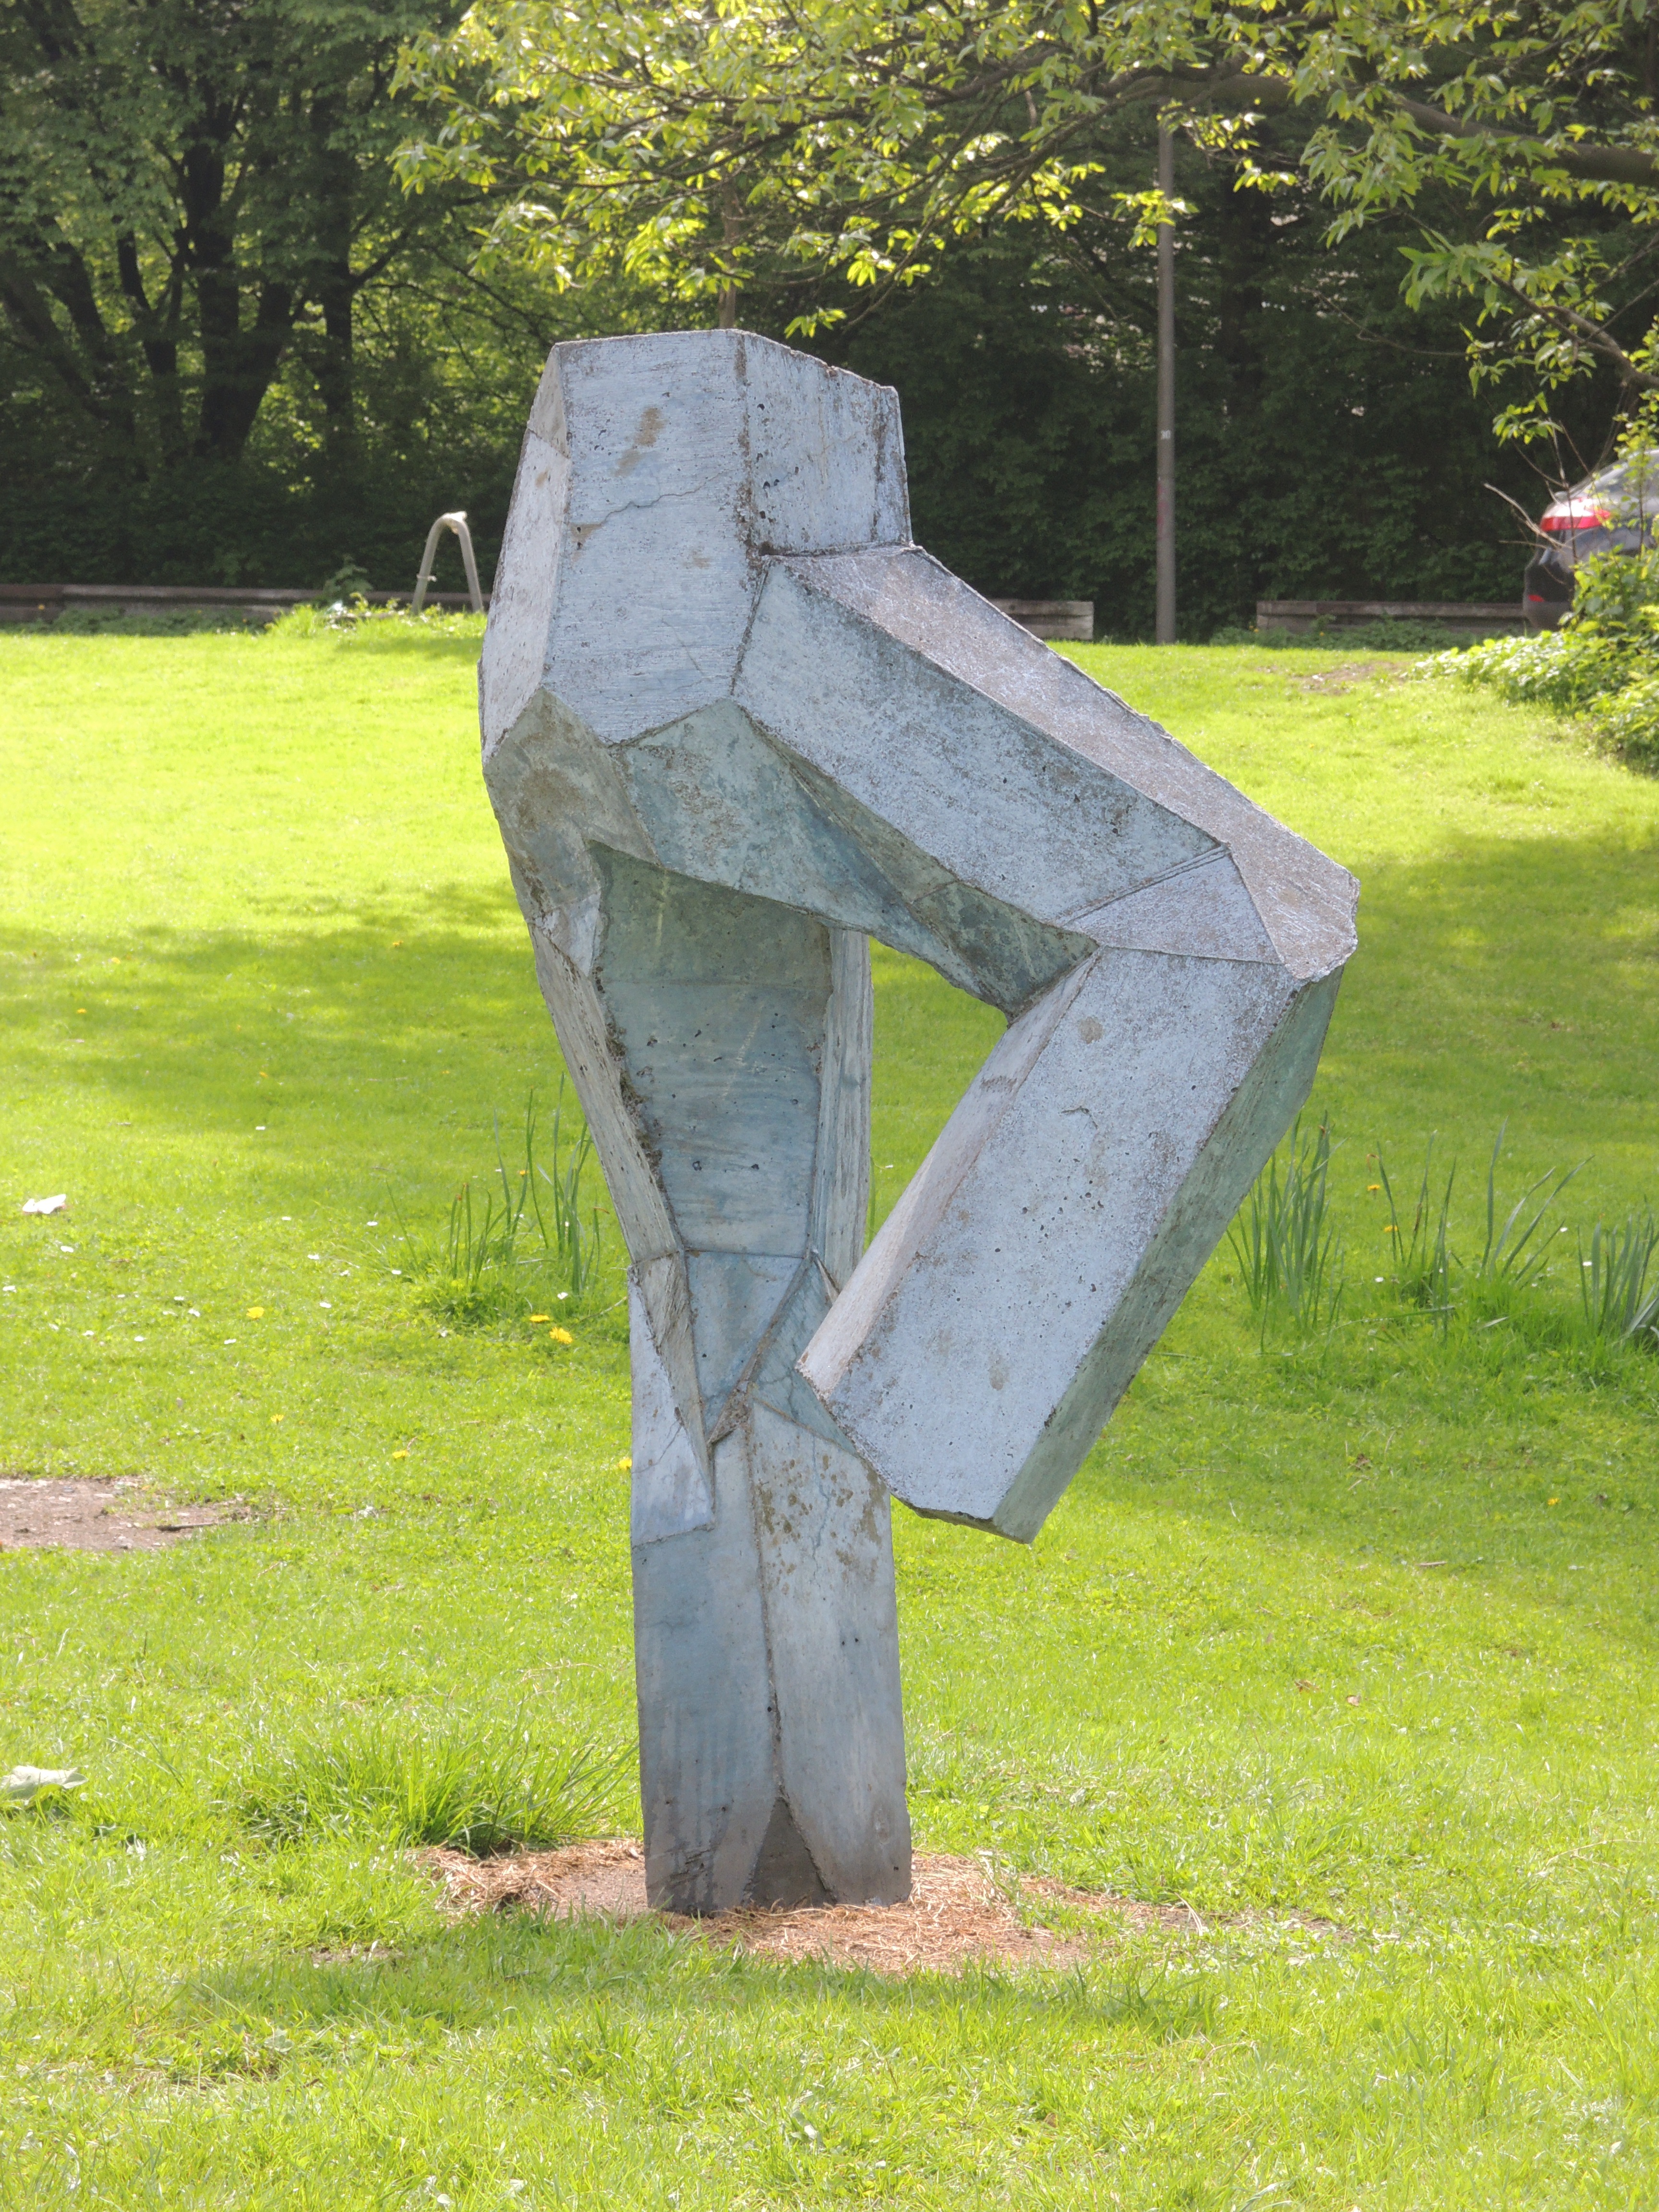
sculpture, man made object, green, grass, monument, art, grave, lawn, statue, headstone, memorial, stele, nonbuilding structure